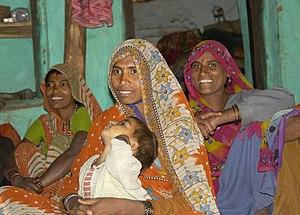
Femmes dans le district de Raisen, M.P., India.